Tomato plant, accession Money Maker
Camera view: horizontal (90 deg, fisheye); turntable rotation: 240 degrees
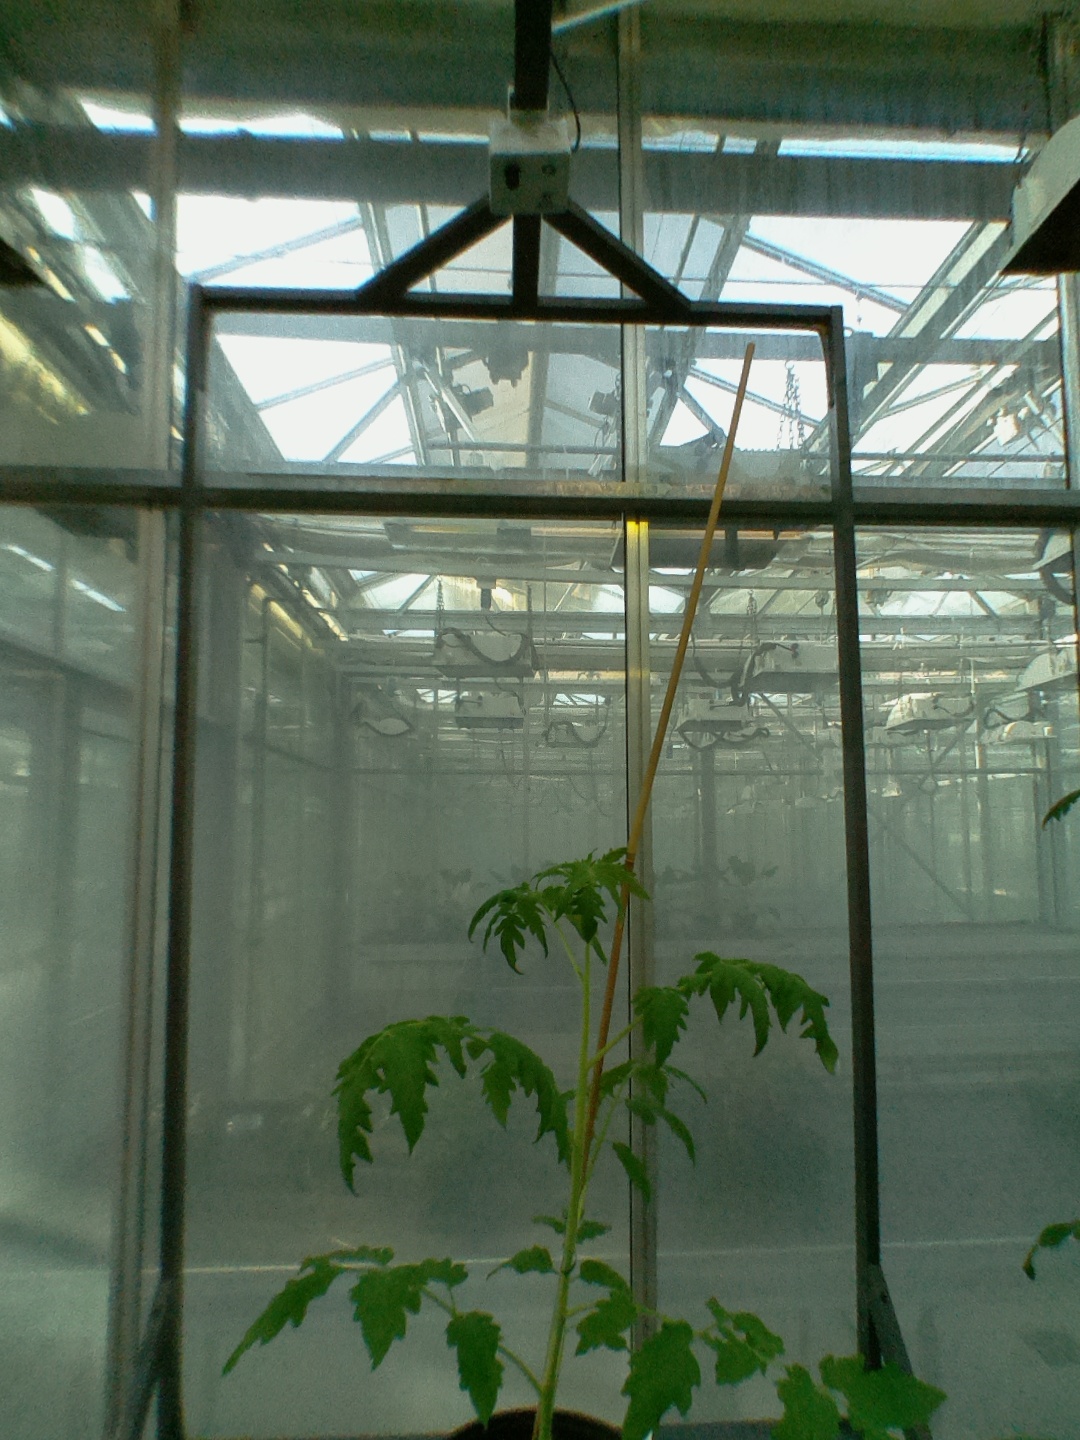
BBCH growth stage 14: 8 of true leaves visible